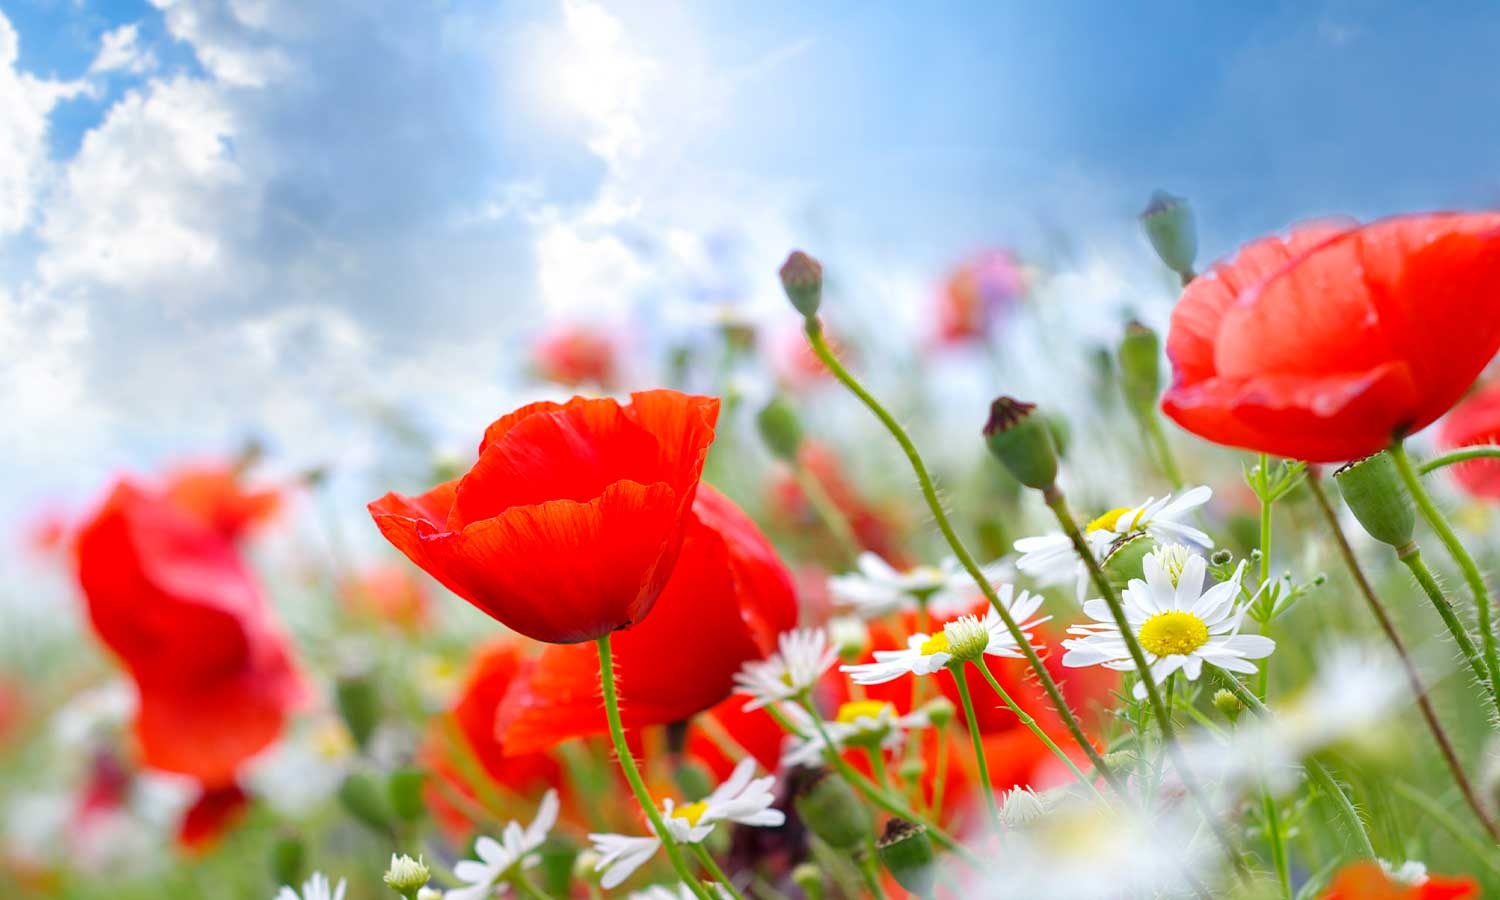
Zaštitnik od prskanja vodom Mak - KA003
Plexi staklo debljine 5mm. visoko funkcionalno i lijepo, obavezno se mora imati u svakom modernom domu. • BESPLATNA dostava na vašu adresu. • Plaćanje: kod preuzimanja, int. bankarstvom, karticom. • Povrat robe: Moguće unutar 14 dana. ZAŠTINIK OD PRSKANJA VODOM ZA KUHINJE I KUPAONICE Umjetnički dizajn uvest će vašu kuhinju ili kupaonicu osobnost u suvremeni stil. Zaštitnik od prskanja za može koristiti kao: zaštita u kuhinji kod štednjaka, zaštitna ploča za sudoper u kuhinji i kupaonici. Jednostavna montaža sa silikonom . Ne zahtijeva nikakvi dodatni alata, ne treba ništa bušiti i nisu potrebni nikakvi vijci. Ultra higijena i jednostavno za čišćenje , otporno na izbljeđivanje i UV zrake. Zaštitnik je otporno na bilo kakve tekućine kao što su: voda, deterdženti itd. Zaštitnik je izrađen u raznim dimenzijama , izmjerite koja dimenzija vama odgovara i naručite još danas. PRIMIUM KVALITETA PLEXI PANELA Zaštitnik za prskanje ima višeslojni laminat iznutra visokokvalitetni UV tisak koji garantira žive i originalne boje koje traju dugi niz godina. ČIŠČENJE I ODRŽAVANJE Glatka površina idealna je i jednostavna za čišćenje kao materijal koji štiti zid. Kako biste očistili panel potrebno vam je samo sredstvo za čišćenje stakla i krpa. Poprskajte sredstvo za čišćenje po staklo u sa krpom obrišite dok površina ne bude super sjajna. MONTAŽA ZAŠTITNIKA ZA PRSKANJE NA ZID Jednostavna montaža na zid pomoću silikona. Silikon se nanese lagano na zadnju stranu stakla i samo se prisloni na zid. Nije potrebno bušiti nikakve rupe. Cijeli posao montaže ne traje duže od 10 minuta. * Boja proizvoda u stvarnosti može malo varirati od prikaza na monitoru. * Za sva dodatna pitanja stojimo na raspolaganju na 042 200 799 ili na valentina@life-decor.com
Brand: life-decor
Category: Home & Garden > Kitchen & Dining > Kitchen Appliance Accessories > Food Processor Accessories > Splash Guards